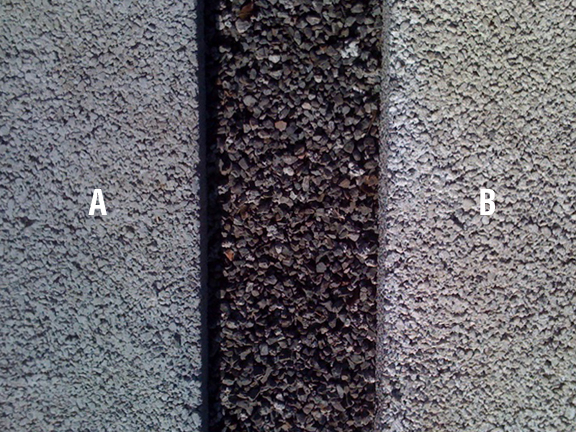
Texture: porous